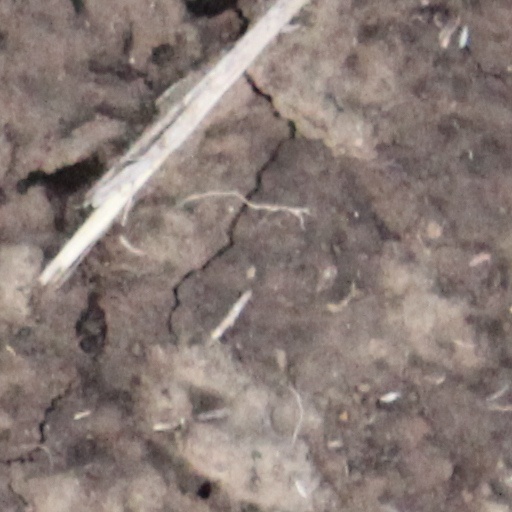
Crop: wheat